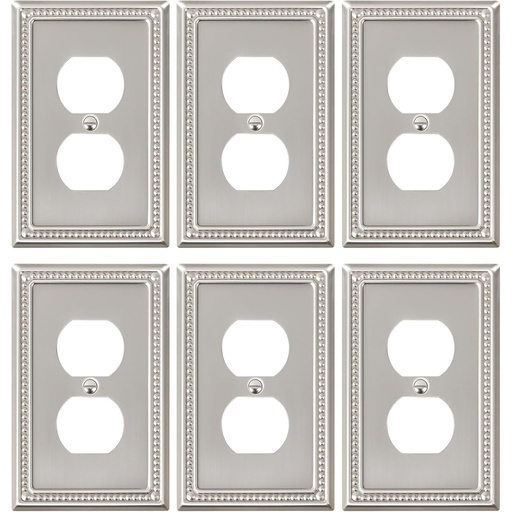
6-Pack Duplex Outlet Cover Plate, Metal Wall Plates for Electrical Outlets, Brushed Nickel 1 Gang Receptacle Cover, Pearls Decorative Switch Plates and Outlet Covers
Overview Switch Type : Duplex Material : Metal Brand : treewell Color : Brushed Nickel Product Dimensions : 3.15"W x 4.92"H About this item Never Out of Date - The brushed nickel finish with pearls decorative wall plate adds a touch of sophistication and elegance to any room in your home, seamlessly blends with different design styles, complementing your receptacles and light switches to elevate the perfect look and feel of your space. Durable Metal - Crafted from thick and sturdy metal, this duplex outlet cover ensures long-lasting durability and sturdiness. Resistant to tarnishing and corrosion, not easy to break. It will maintain its elegant appearance for years to come. Easy Installation - The package includes matching painted screws, allowing for quick and hassle-free installation, Effortlessly upgrade in perfectly, completing the aesthetic of your home. Wide Application - Versatile and easy to match, The brushed nickel wall plates are compatible with Duplex Outlet, Double Light Switch. It complements any interior style, whether modern, traditional, or contemporary, and adds a glamorous touch to your walls. Specification - Pack of 6 duplex metal wall plates, size at 3.14''W*4.92''H. Easy replacement of any wall plate of the same configuration.Backed by a one-year warranty to ensure a worry-free shopping.
Brand: treewell
Category: Hardware > Power & Electrical Supplies > Wall Plates & Covers > Plug Socket Covers